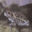
Label: frog